Westhoughton

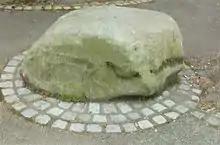
Stone from which John Wesley is said to have preached

John Wesley preached a sermon at Barnaby's Farm in Wingates in 1784. Services were held in cottages opposite the farm before the first Methodist church was built in 1835. Another Methodist Church was built in Dixon Street in 1871. Houses occupy the site of Westhoughton Independent Methodist Church, where Wesley once stood, but the stone, from which he preached, was moved to Grove Lane Chapel, now Westhoughton Methodist Church's church hall. The final service was held by the Independent Methodist Church in 2001 and the church was subsequently demolished. Daisy Hill Methodist Church was closed and demolished in the late 1980s. The new, Methodist church was built adjacent to Grove Lane Chapel, which now serves as church hall.